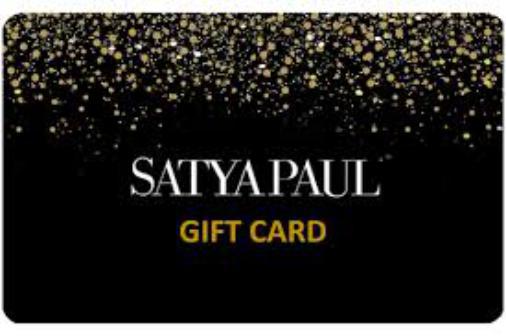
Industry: Clothes